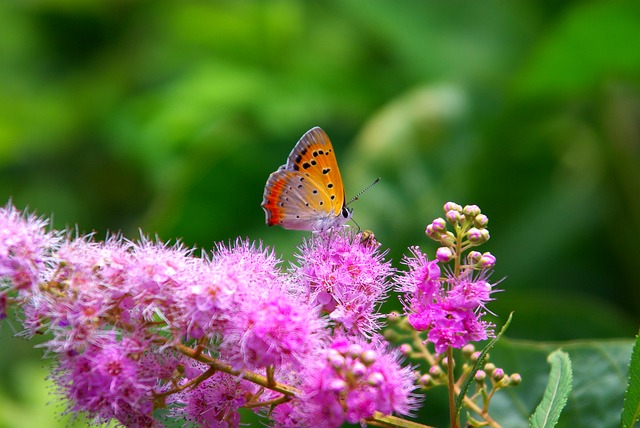
Label: butterfly